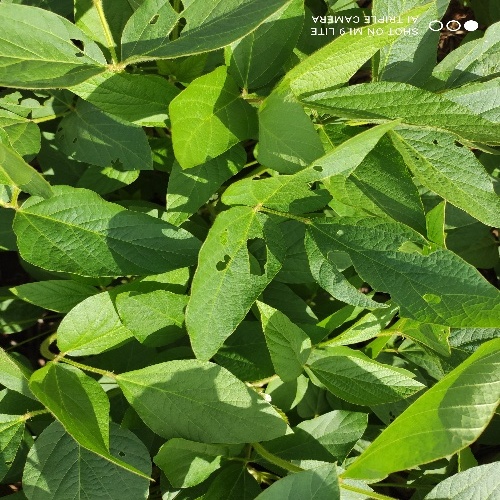
Label: Caterpillar